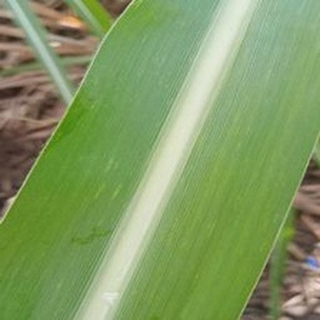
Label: healthy_sugarcane